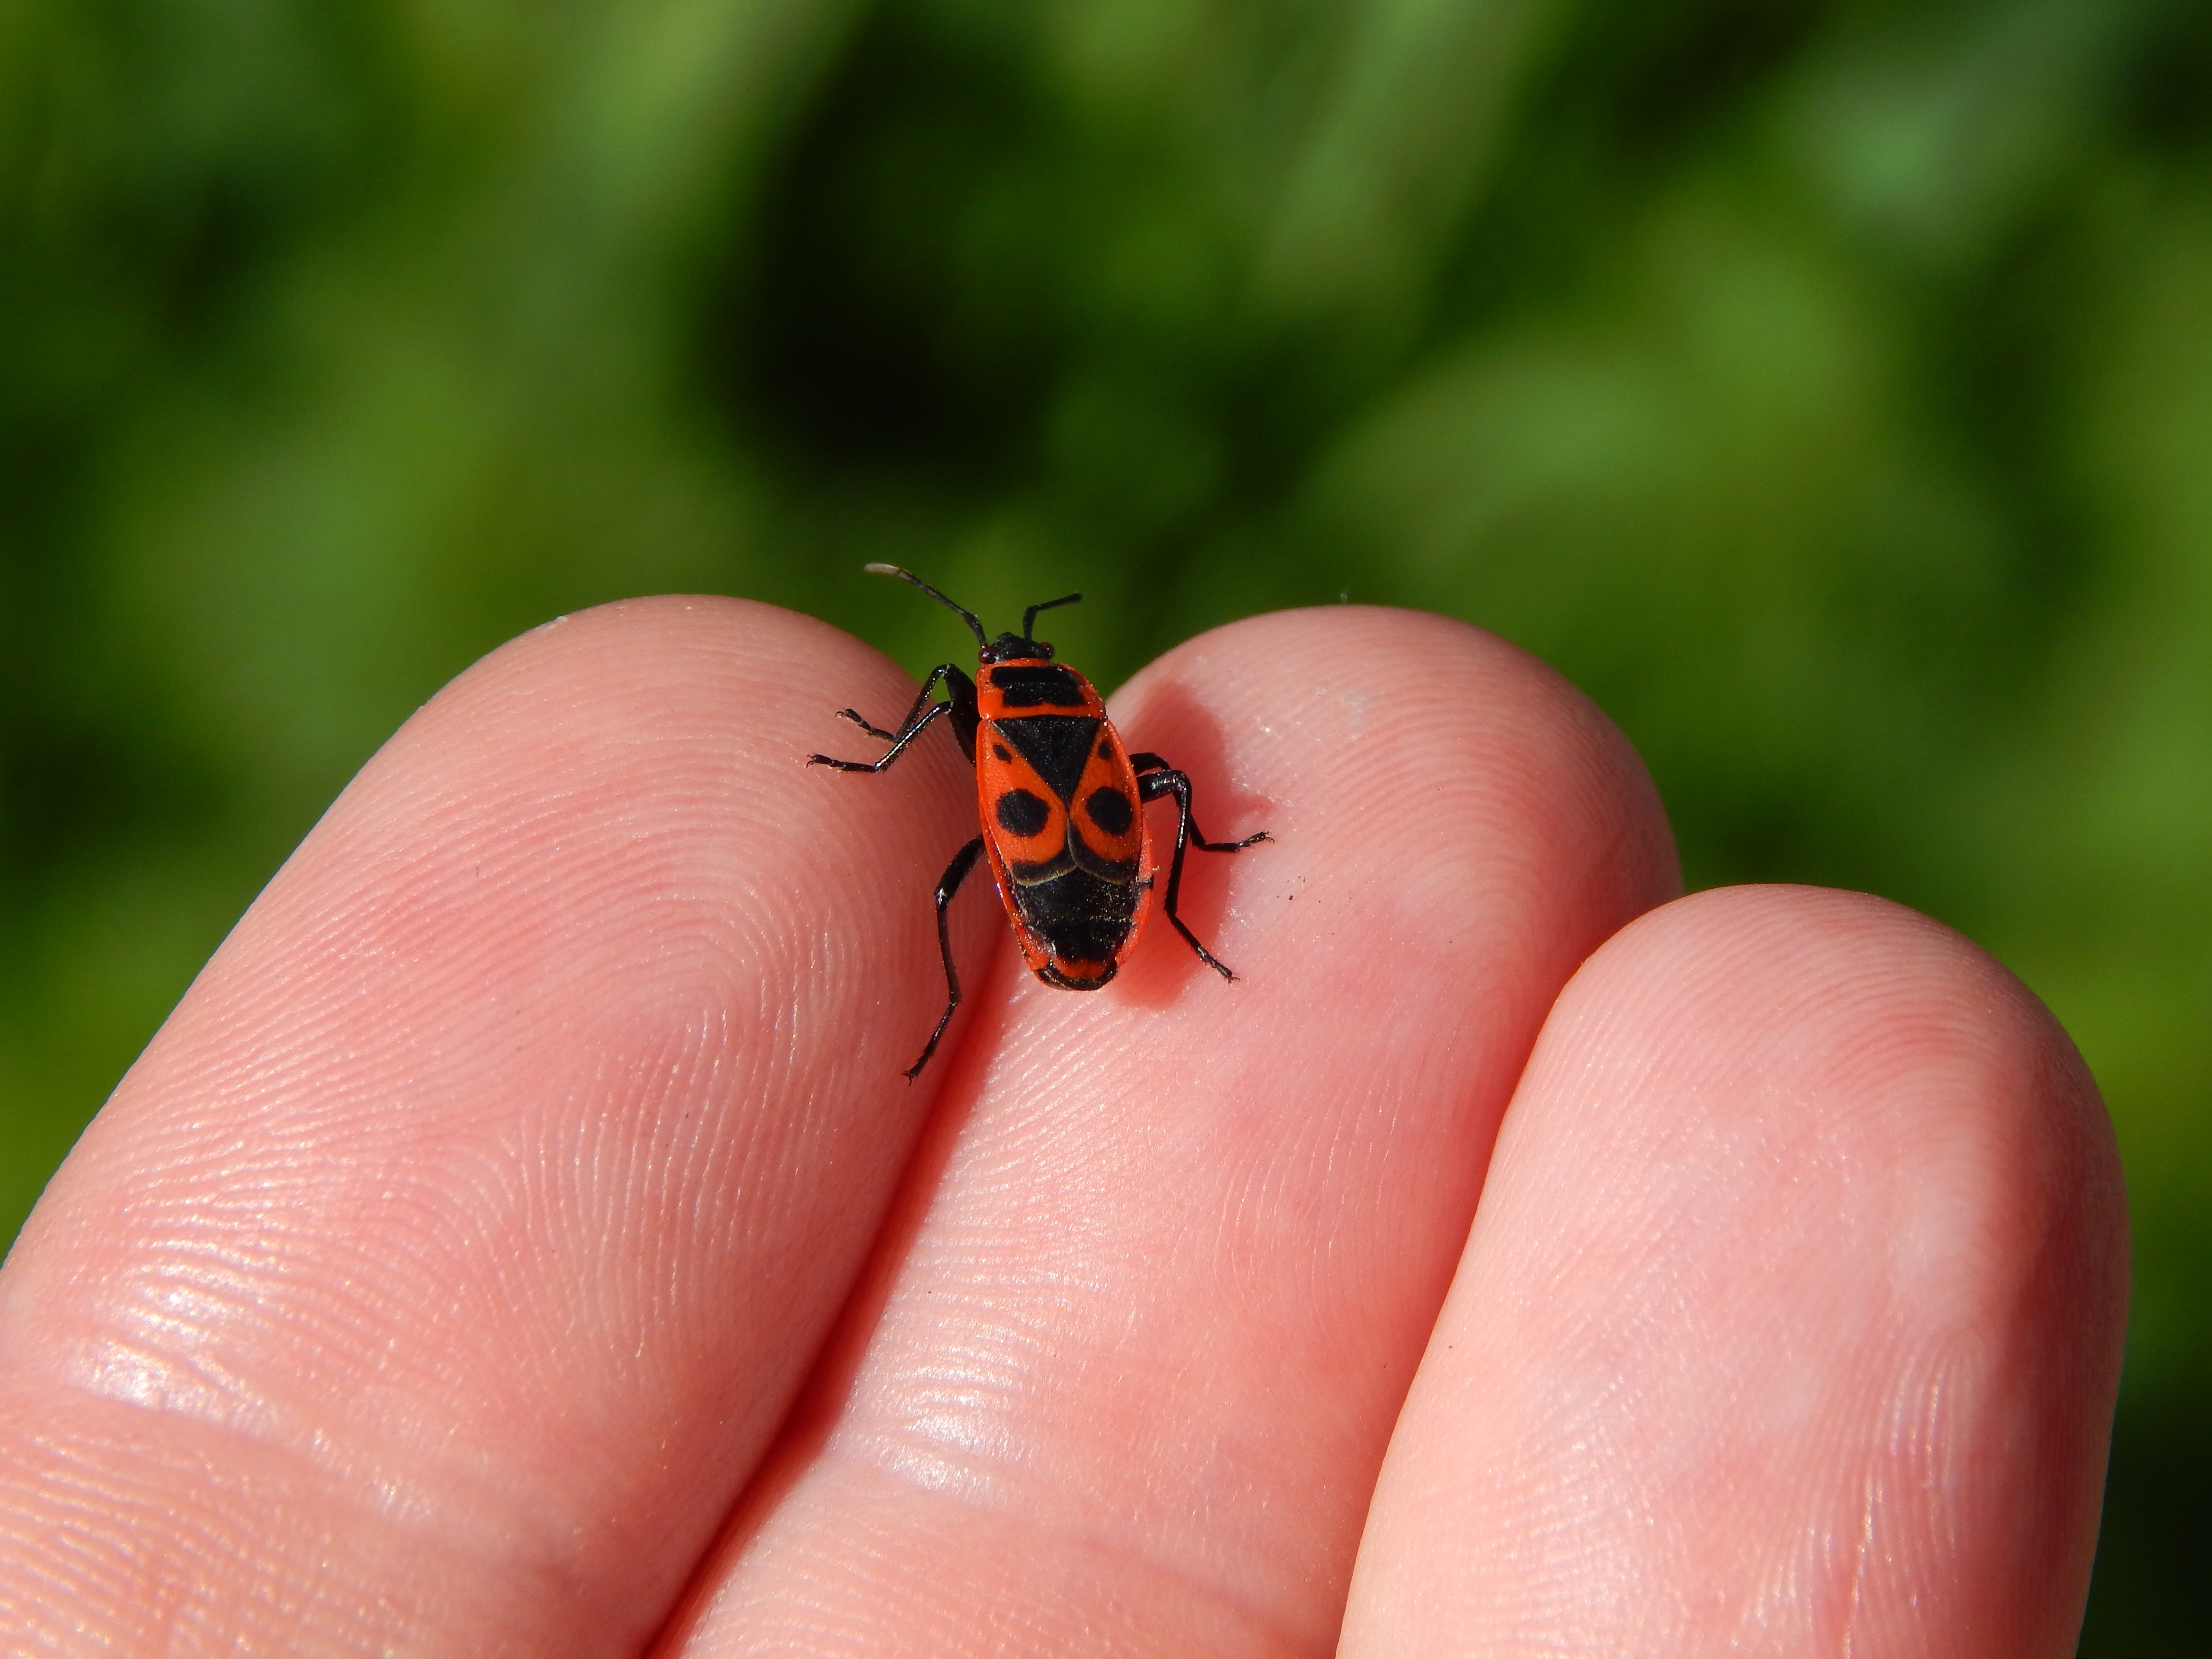
animal, background, animals, nature, winter, lemur, white, head, mammal, tiger, beautiful, wild, wildlife, cat, zoo, cage, enclosure, portrait, cute, park, domestic, face, field, scene, funny, insect, fauna, invertebrate, beetle, macro photography, pest, close up, arthropod, organism, membrane winged insect, finger, weevil, leaf beetle, hornet